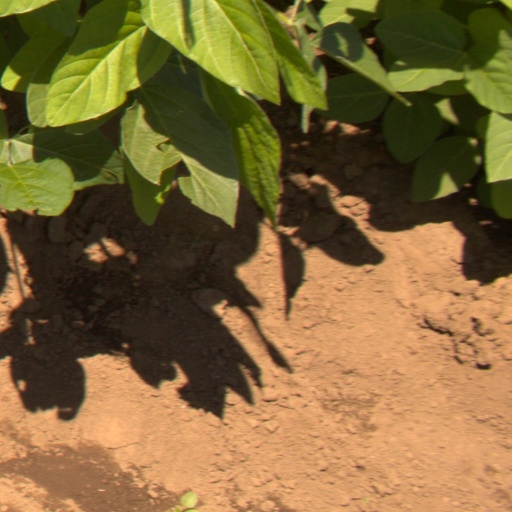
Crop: soybean